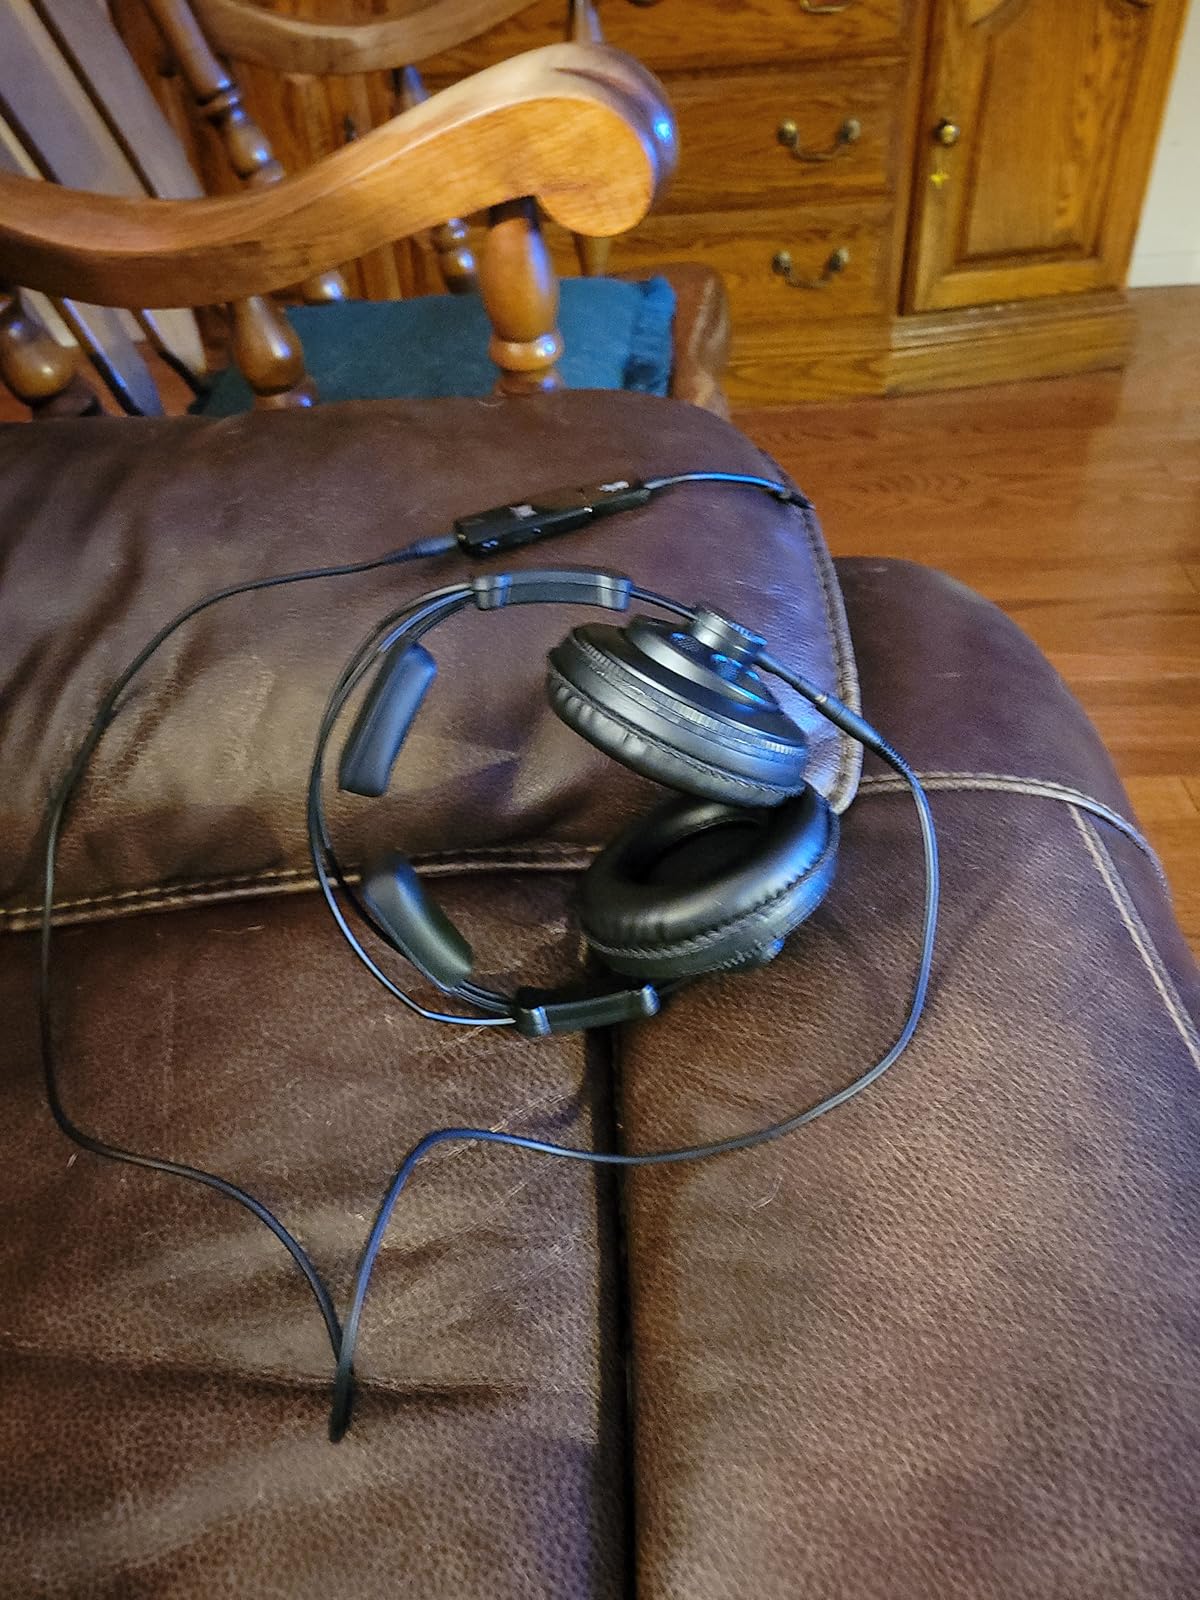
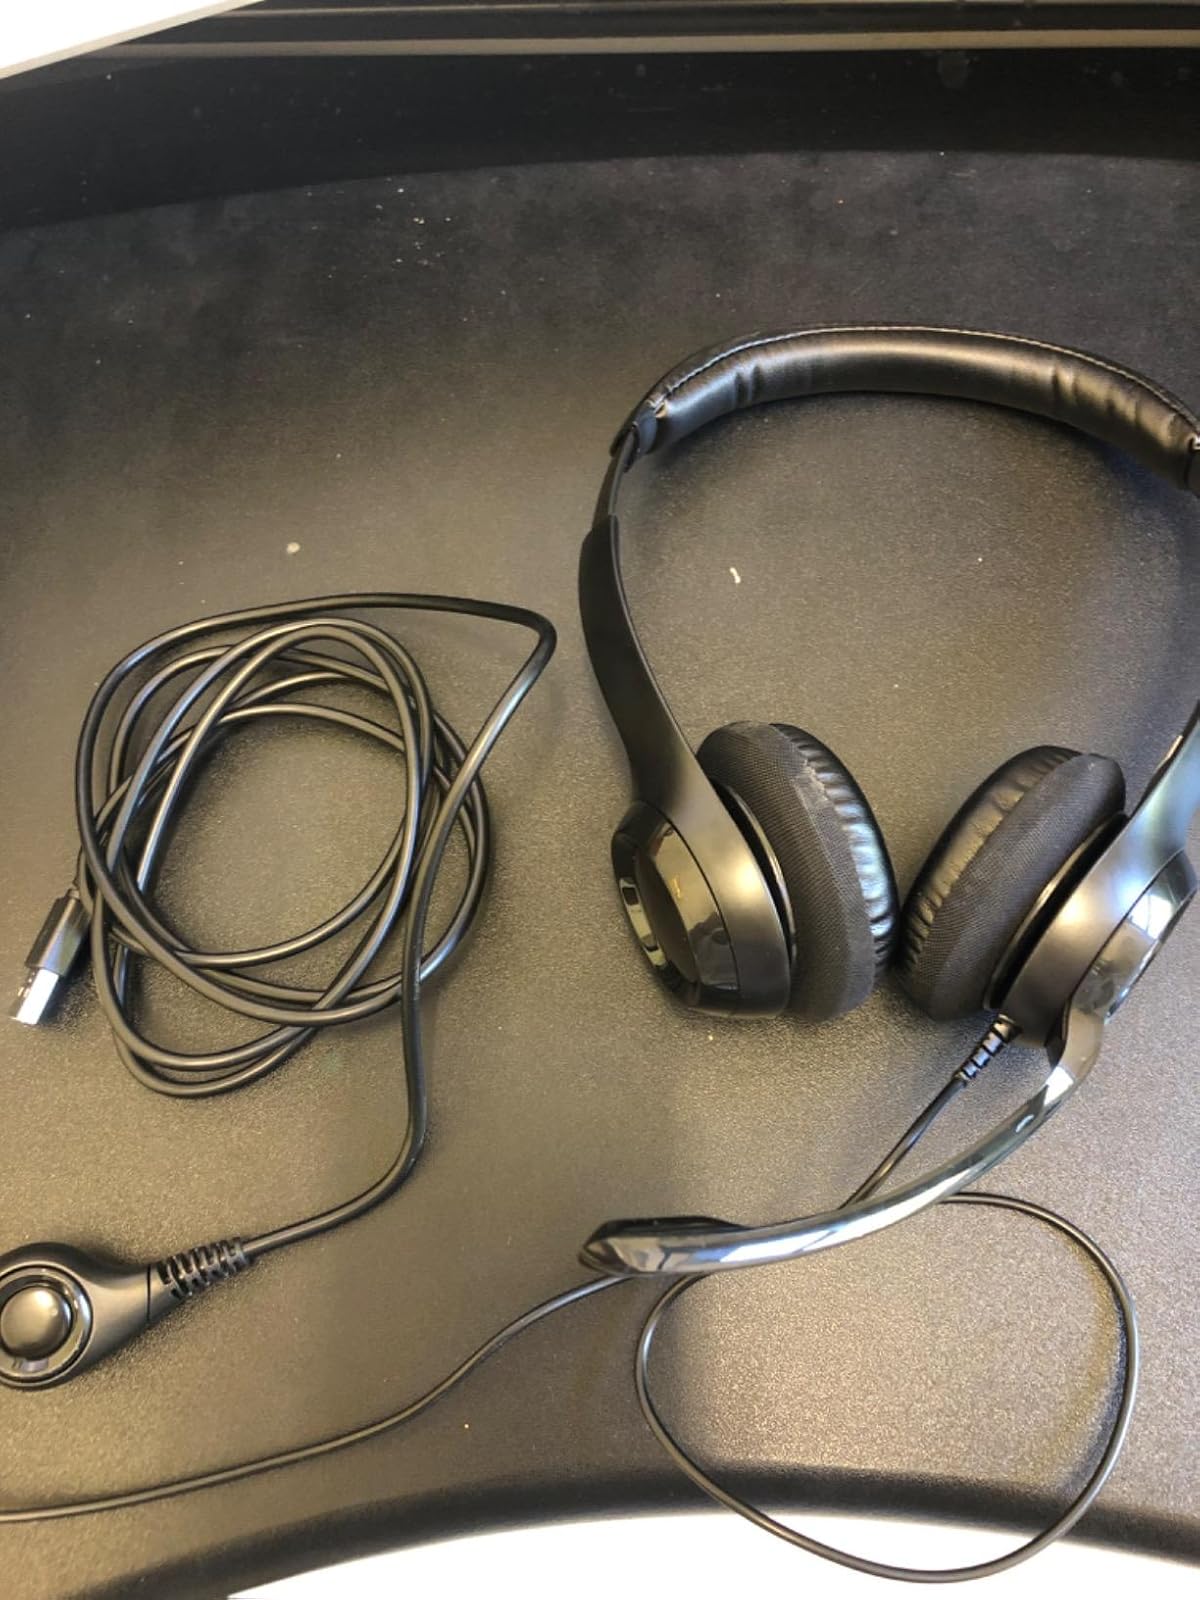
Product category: headphones
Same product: no